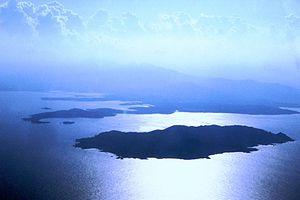
Le cap Coda Cavallo est le nom d'une presqu'île granitique de la mer Tyrrhénienne située au sud du golfe d'Olbia, sur le territoire de la commune de San Teodoro, dans la province de Sassari en Sardaigne.
Molara est une île d'Italie dans l'archipel de Tavolara au sud-est d'Olbia dans le nord-est de la Sardaigne.